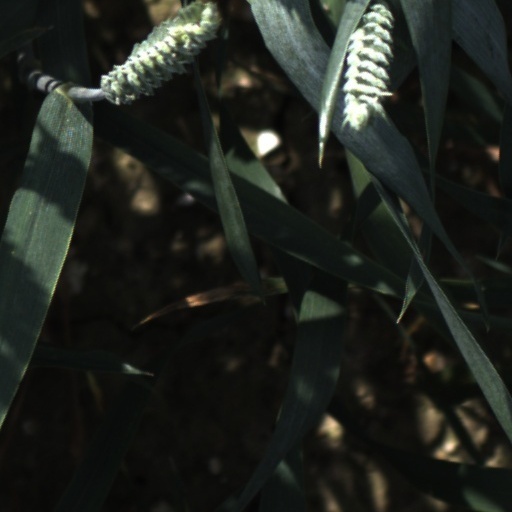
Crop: wheat